Fabrizio Boccardi

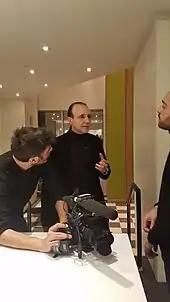
Boccardi during a March 2018 TV interview in Las Vegas.

Boccardi was born in Milan, Italy; his father Giampiero Boccardi, was a businessman in Italy with holdings in construction, insurance and financial services. Boccardi attended the Leone XIII school in Milan, and then the Ophenaimer. He continued his studies in the United States, attending Villanova Preparatory School, in Ojai, California, but was unable to finish his junior year when his family's holding company's collapsed and finished school in Italy.